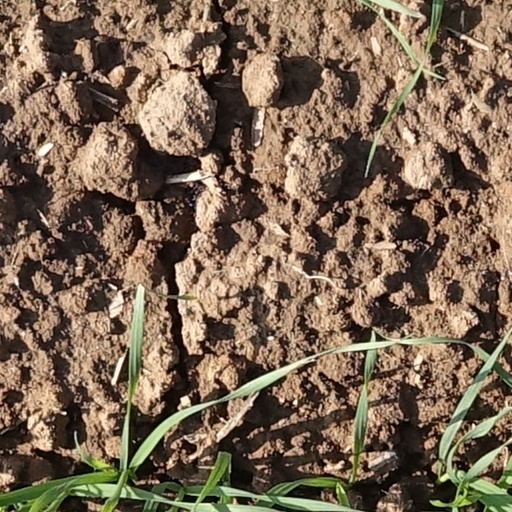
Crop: wheat